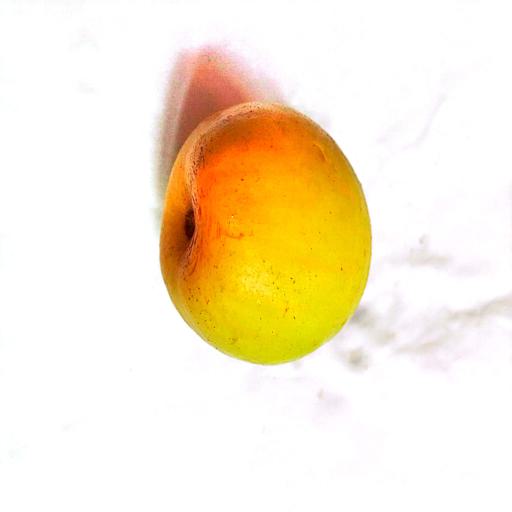
Label: healthy